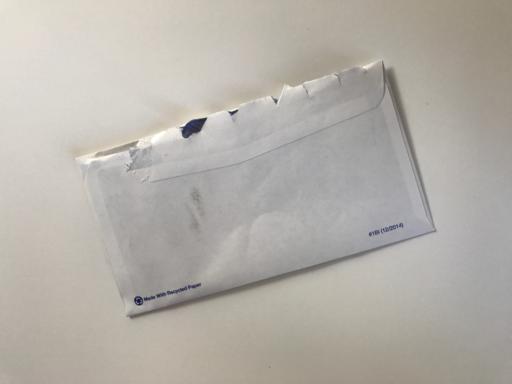
Label: paper